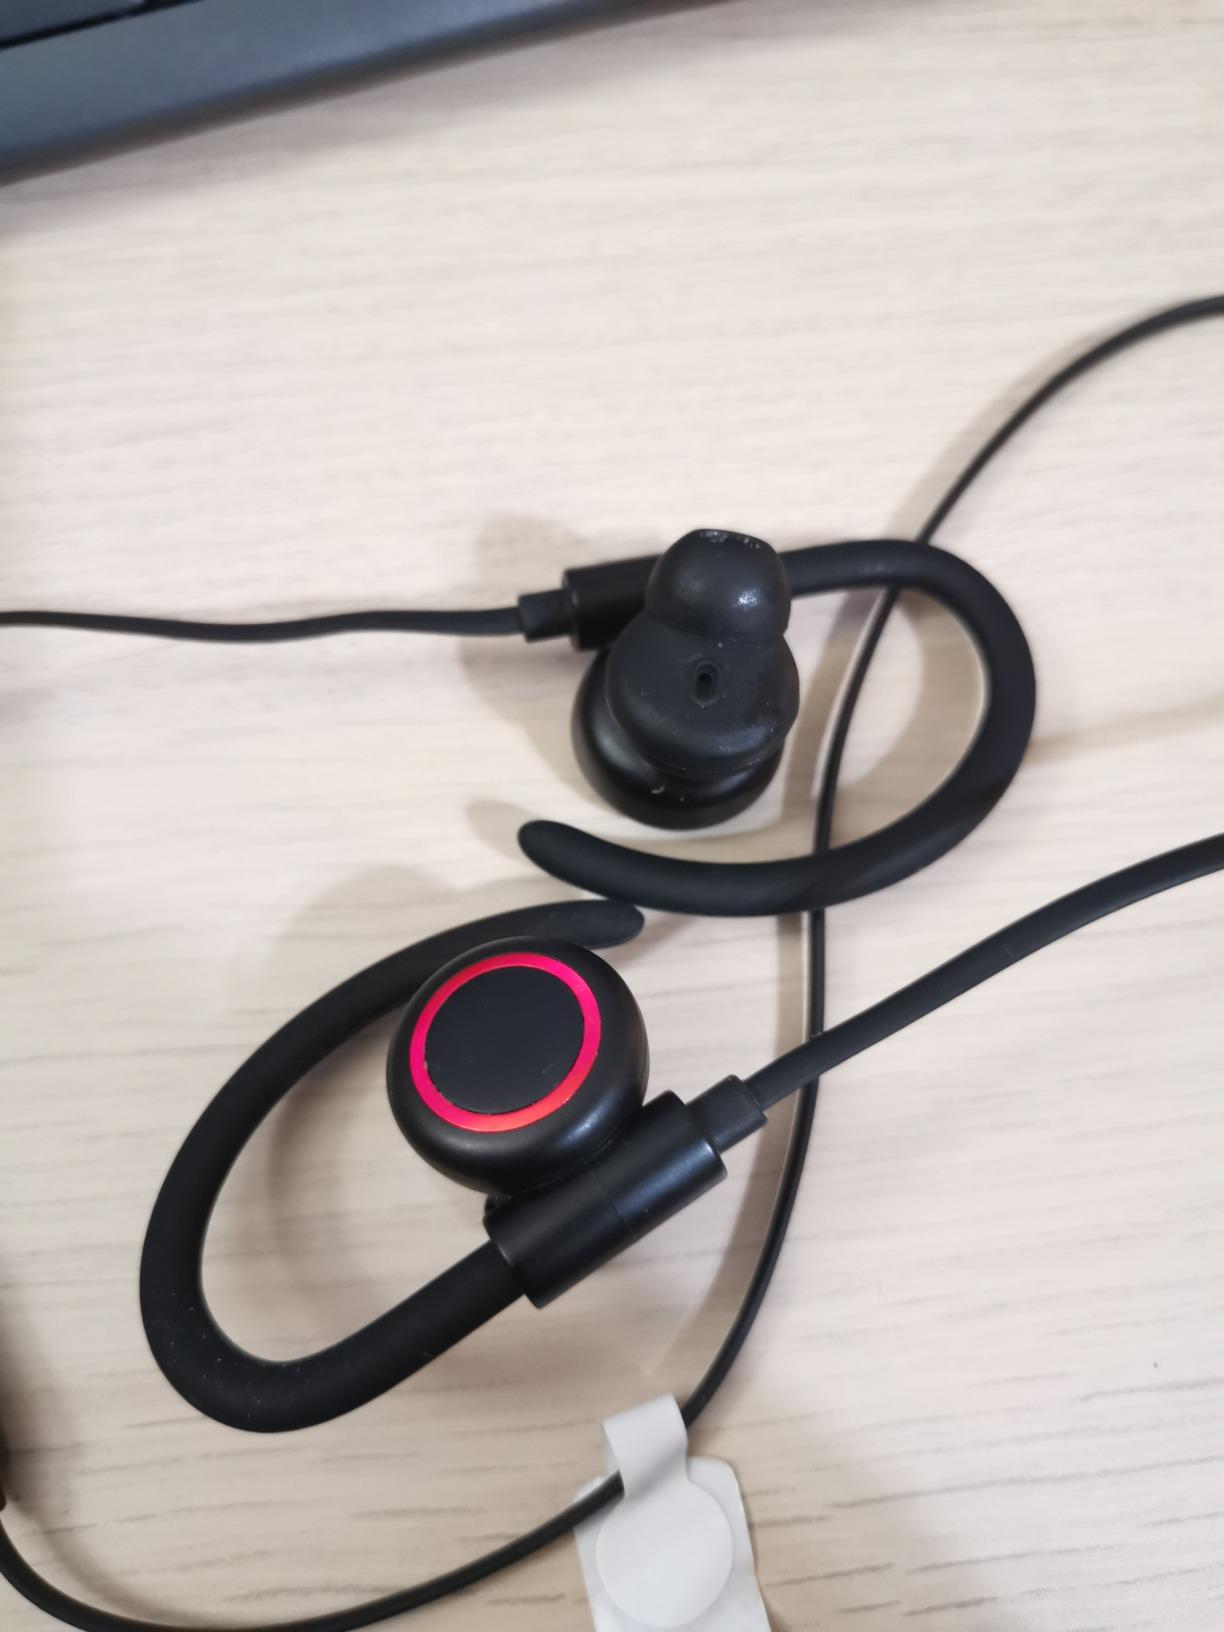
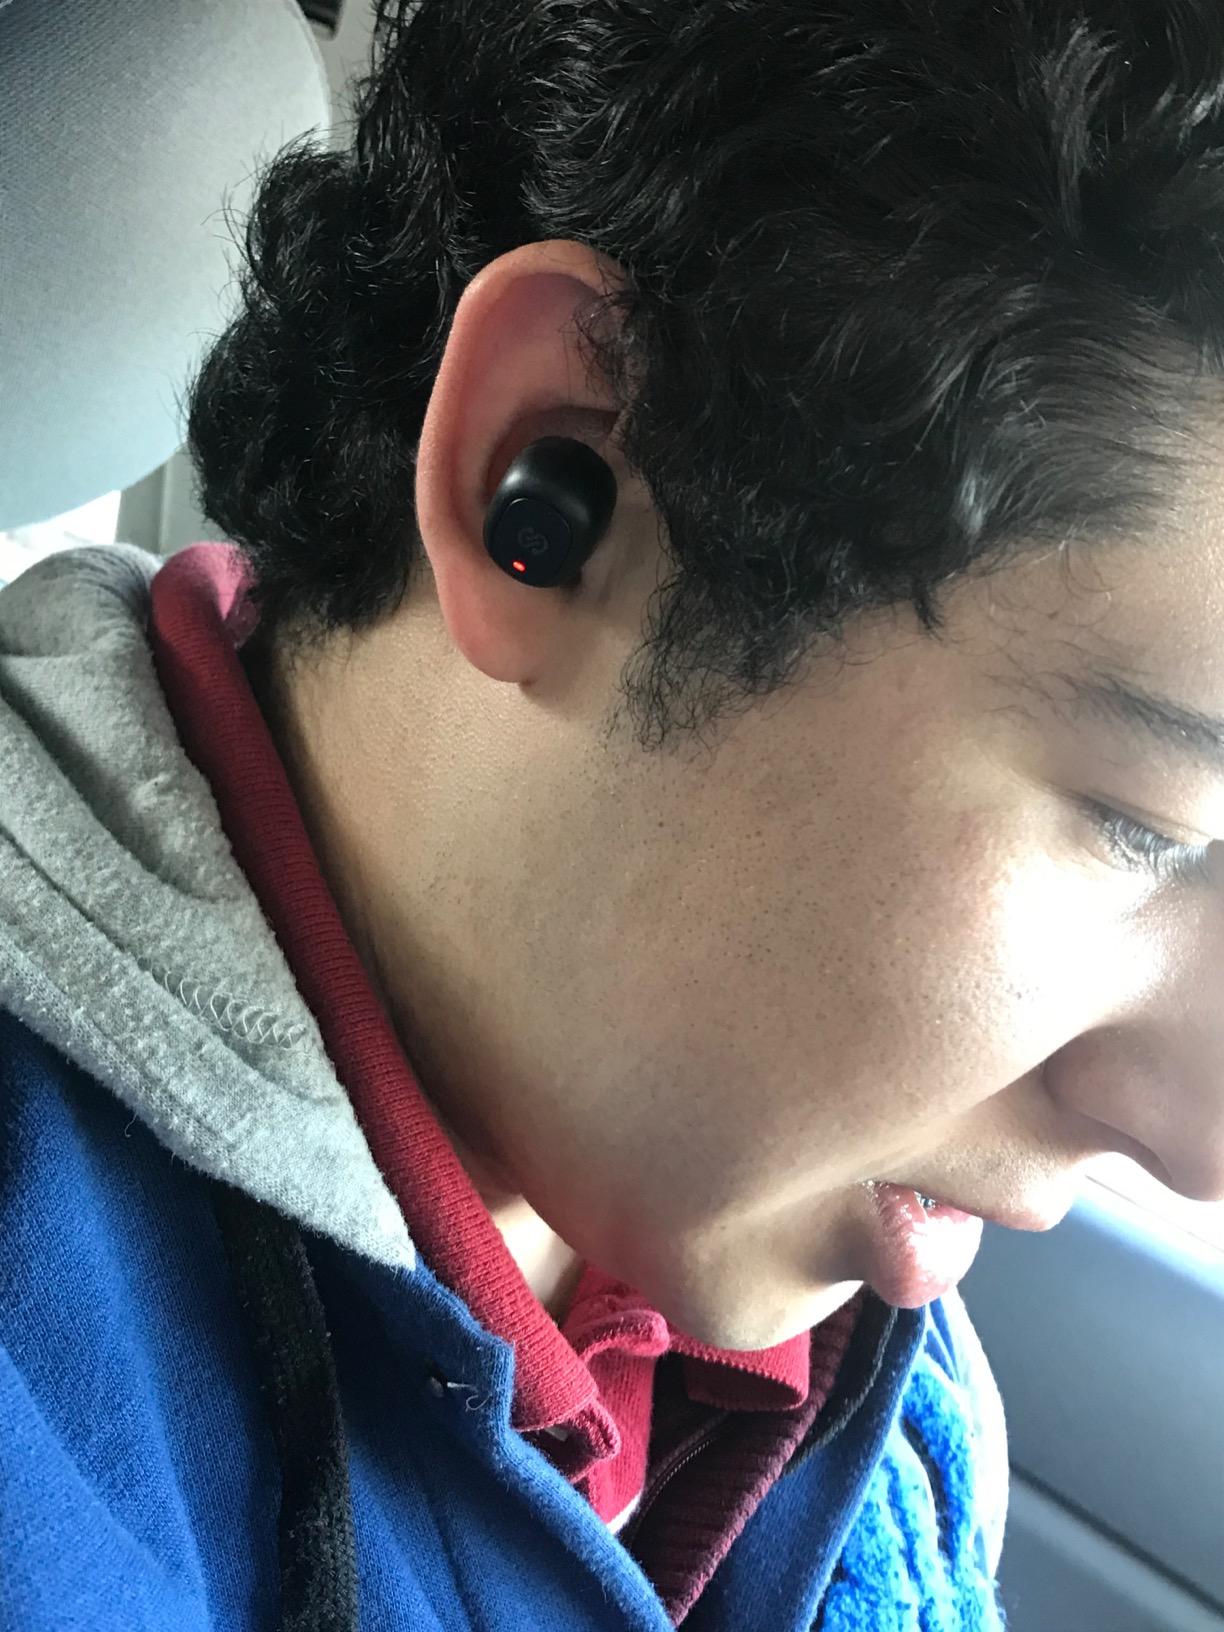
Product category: earbuds
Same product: no